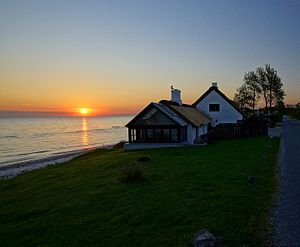
Djurslands Kyster / Fladvandet
Lavvandet strand ved havhuse på Norddjursland, solopgang, midsommer
Havhuse, Norddjurs
Djurslands Kyster strækker sig over 260 kilometer defineret fra færgestedet, Voer, midt i Randers Fjord i det nordvestlige hjørne af Djursland, til Avlsgård i bunden af Aarhus Bugt i det sydvestlige hjørne. Der er 18 let tilgængelige badestrande, ifølge folderen, Kystkort Djursland, udgivet af områdets to kommuner, Norddjurs og Syddjurs m.fl. Disse badestrande udgør 15 – 20 pct. af den samlede kystlinje. De resterende godt 200 kilometer er mestendels øde kystnatur.